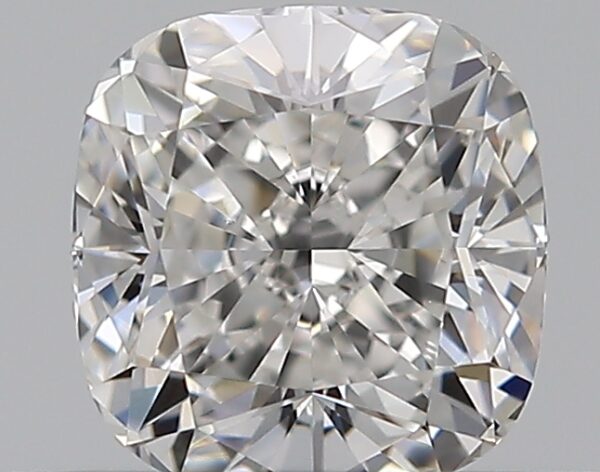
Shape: cushion
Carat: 0.52
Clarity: VS2
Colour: F
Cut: EX
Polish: EX
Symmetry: VG
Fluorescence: N
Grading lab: GIA
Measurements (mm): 4.64 x 4.51 x 3.08